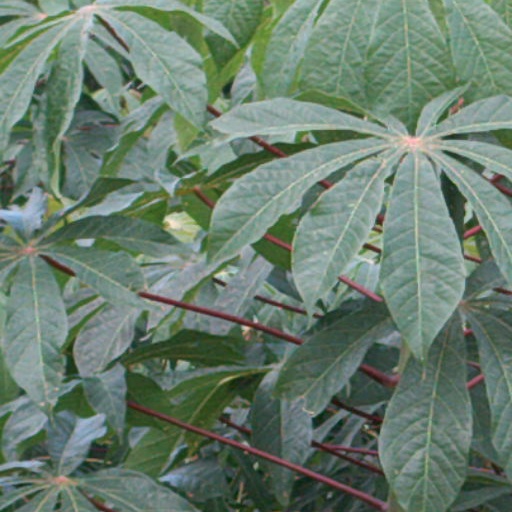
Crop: cassava